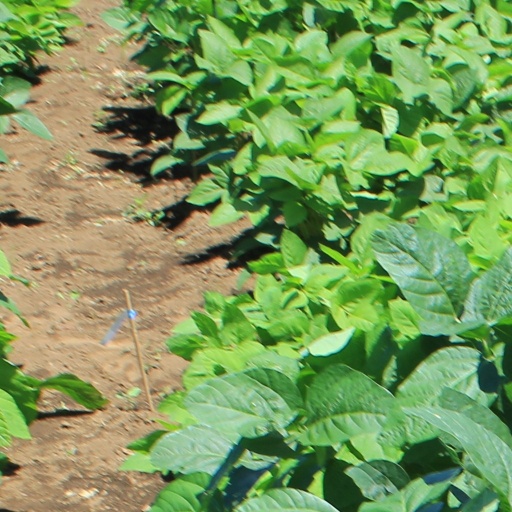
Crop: soybean